Pacific Beach, San Diego

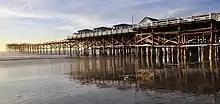
Crystal Pier, originally constructed in 1927

Early landmarks and attractions in Pacific Beach included an asbestos factory (established in 1888), a race track, and the San Diego College of Letters (1887–1891), none of which survive today. At the turn of the century, lemon growing and packing dominated the local economy. In 1910, the San Diego Army and Navy Academy, a preparatory school, was established in an old College building; in 1922 a public high school followed and a junior high in 1930. Crystal Pier construction in the 1920s shut down, and reopened in 1936. In 1927, Crystal Pier opened; the Roxy Movie theater opened in 1943 to cater to a population that grew five times during World War II. The postwar period saw the establishment of many hotels: the Bahia (1953), the Catamaran (1959), and Vacation Village (1965). High-rise construction in nearby Mission Bay led to the establishment of a 30-foot height limitation for buildings in 1972, an ordinance still in effect. Prominent boardwalk Ocean Avenue was closed in 1982 and became a park.